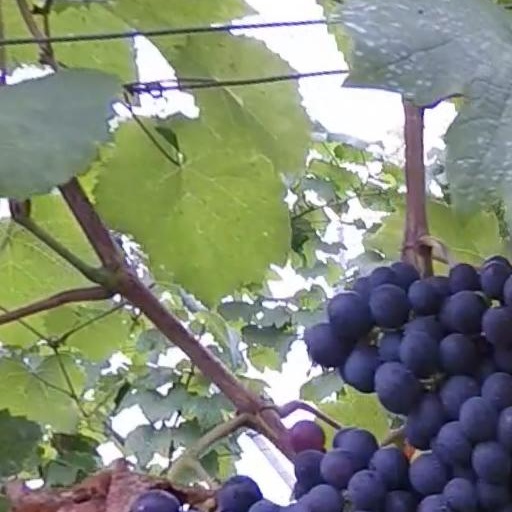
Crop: grape